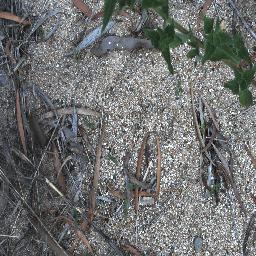
Label: siam_weed